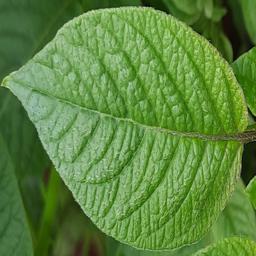
Etiqueta: Sana